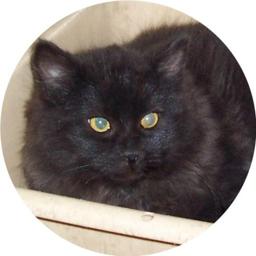
Animal: cats